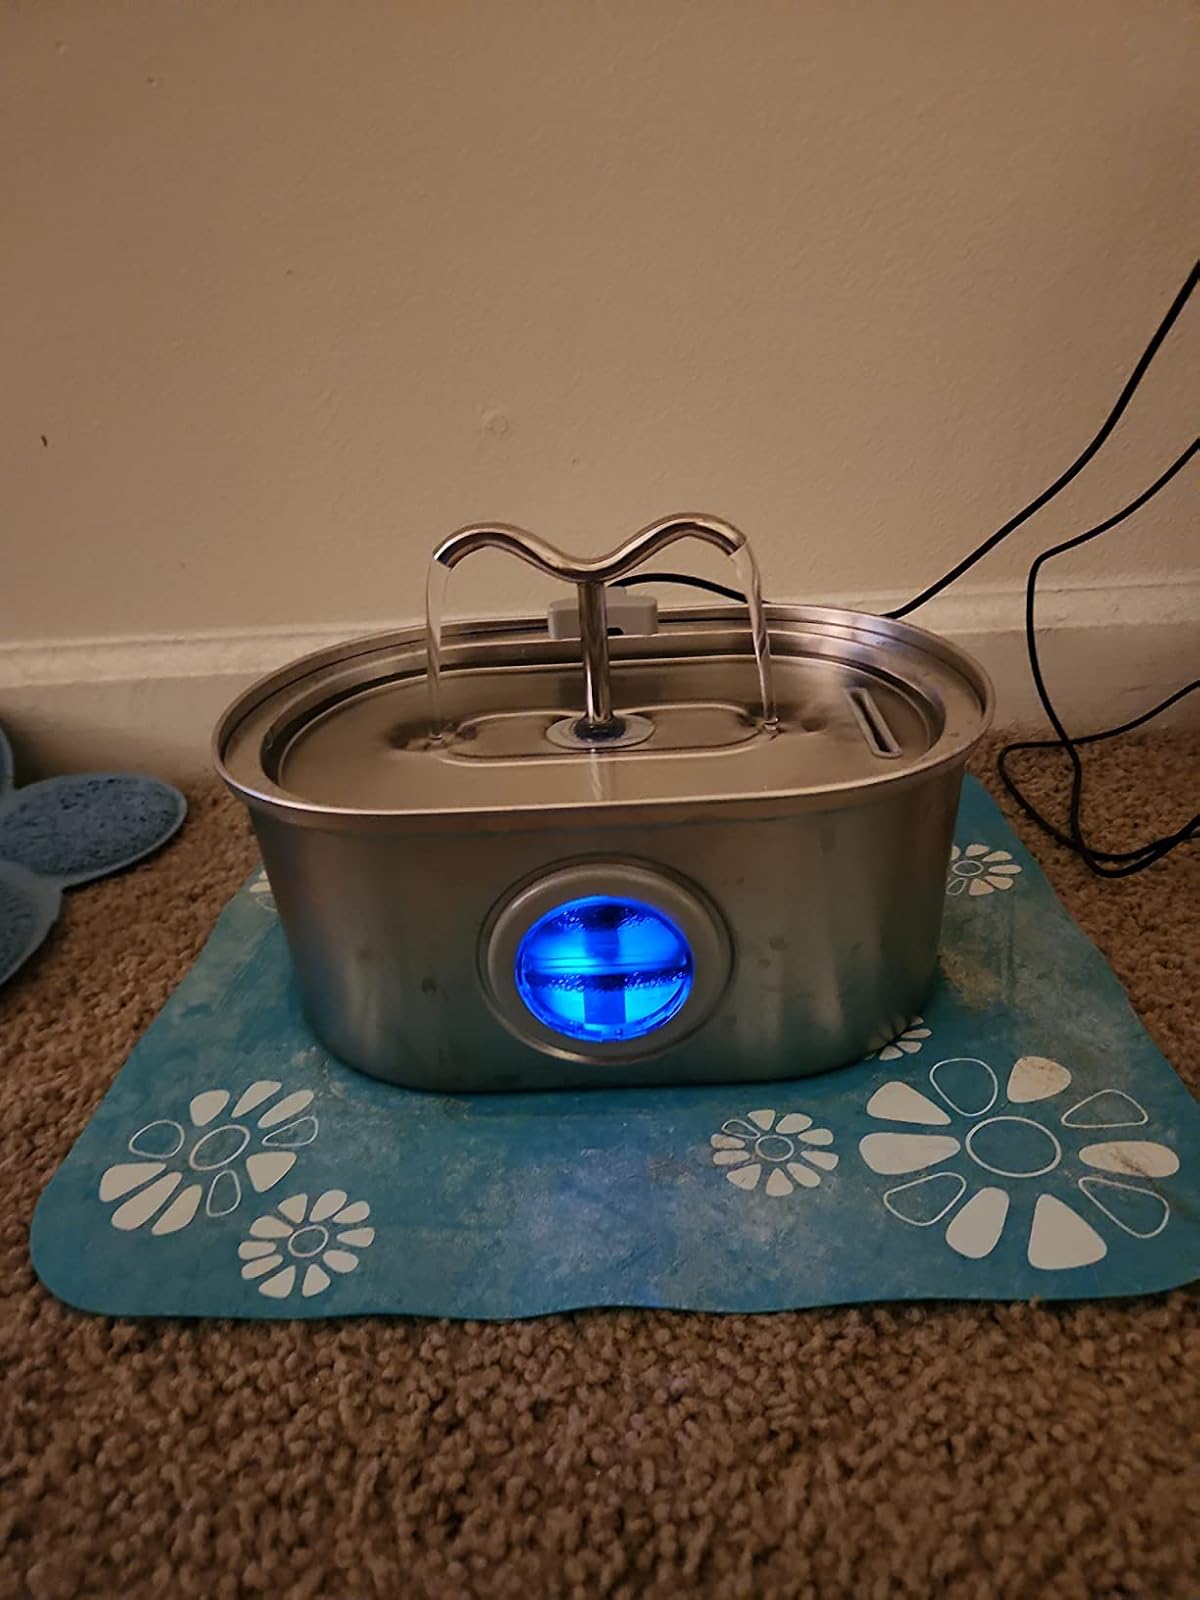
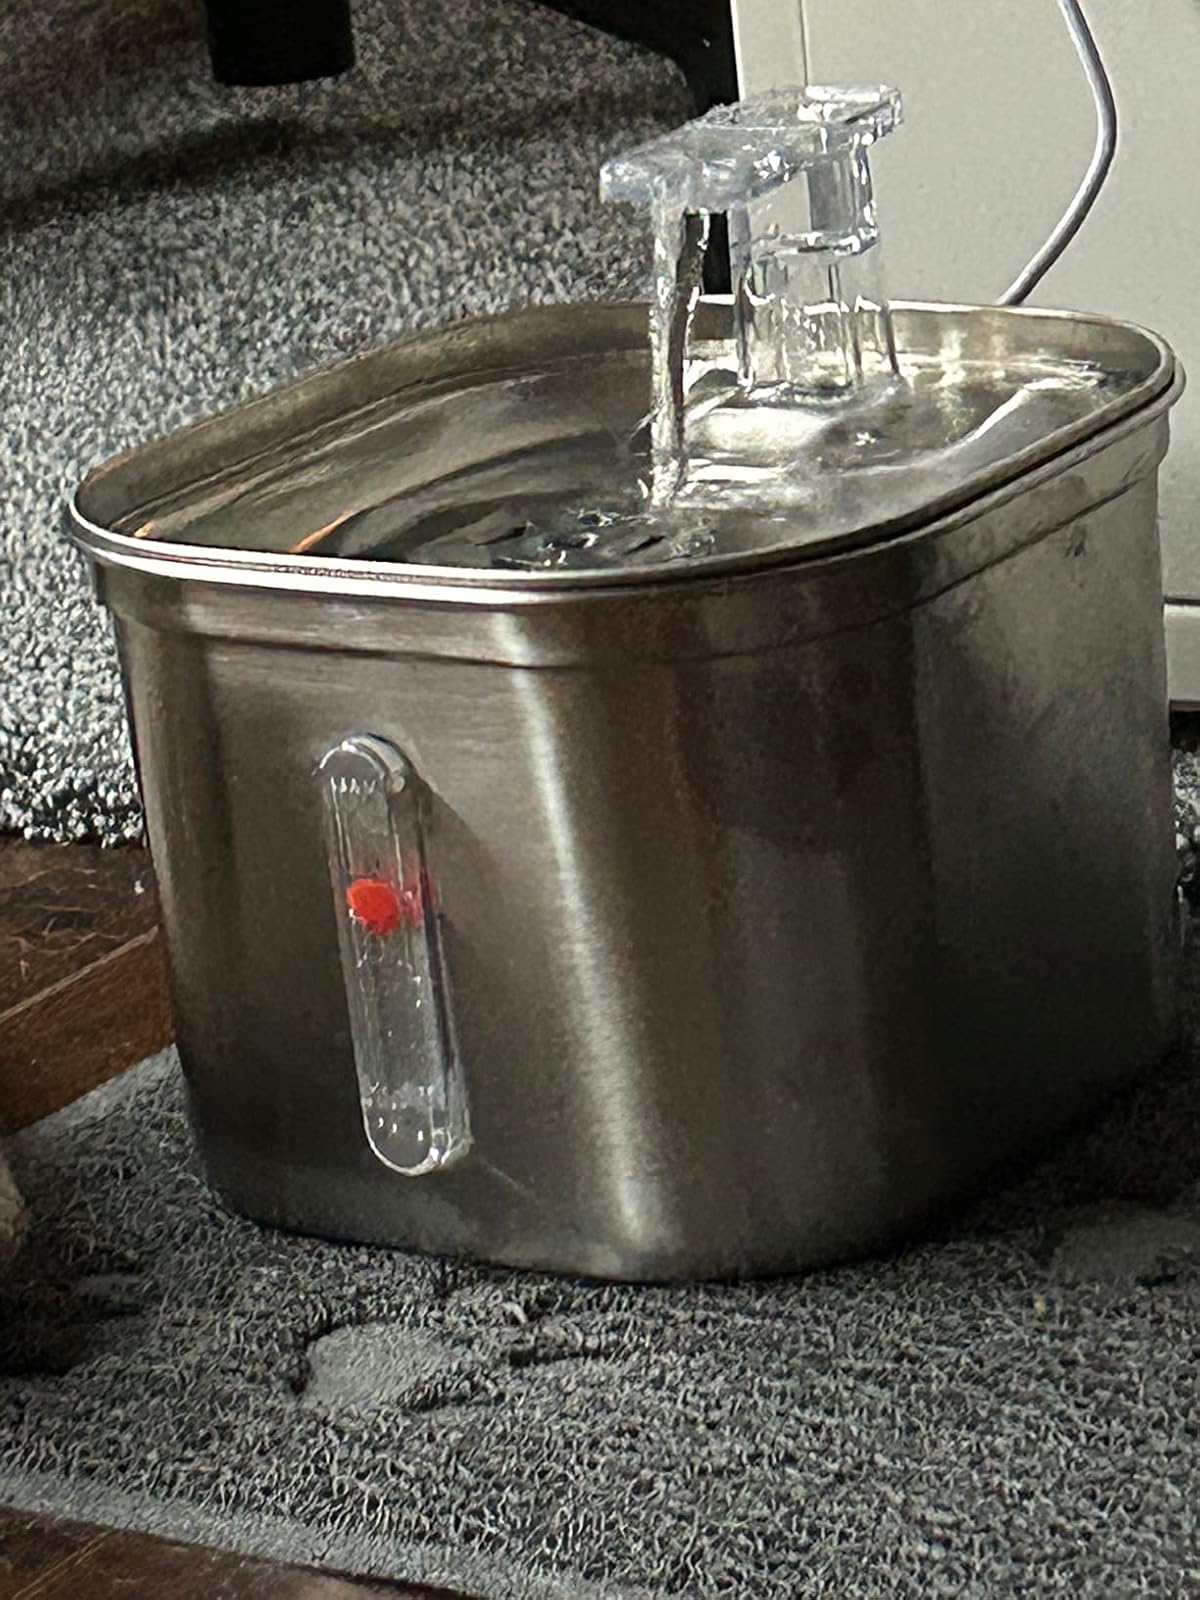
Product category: items_bowl
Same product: no